Petra Haden

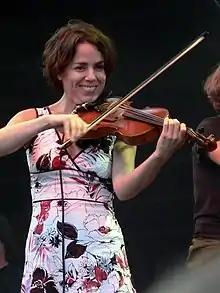
Petra Haden with The Decemberists in 2005

She is the daughter of the jazz bassist Charlie Haden and Ellen David, and is the triplet sister of bassist Rachel Haden (her bandmate in that dog.) and cellist Tanya Haden (married to singer and actor Jack Black); she has performed with her sisters as The Haden Triplets. She is also the sister of bassist-singer Josh Haden, leader of the group Spain.